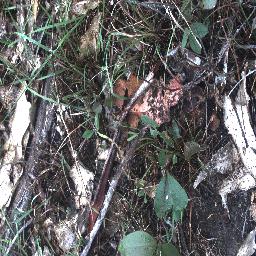
Label: negative